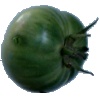
Label: Tomato not Ripened 1